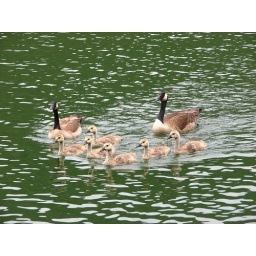
This family of Canada geese was swimming right around the bend from the boat ramp. Cave Run Lake, Longbow boat ramp.